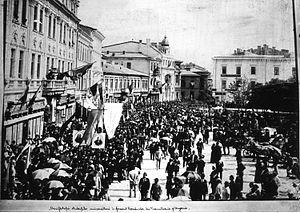
1892 est une année bissextile commençant un vendredi.